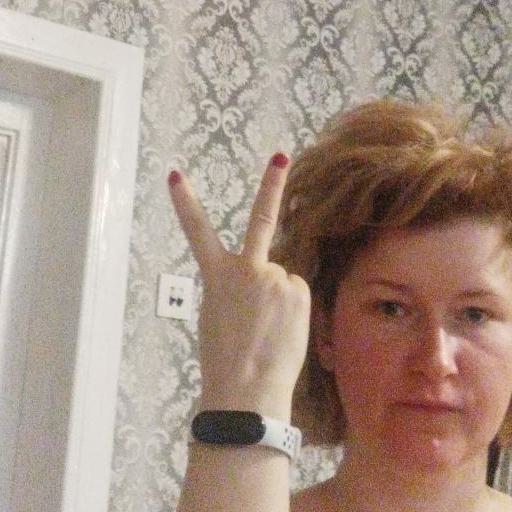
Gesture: peace_inverted